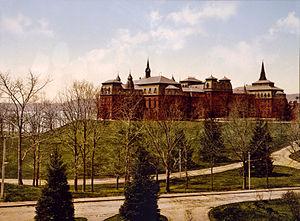
Louise Sherwood McDowell est une physicienne et pédagogue américaine. Elle est surtout connue pour être l'une des premières femmes scientifiques à travailler au Bureau des Standards des États-Unis, aujourd'hui l'Institut national des normes et de la technologie.